David Fincher

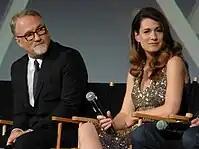
Fincher and Gillian Flynn at the 2014 New York Film Festival

In 2011, Fincher followed the success of "The Social Network" with "The Girl with the Dragon Tattoo", a psychological thriller based on the novel by Swedish writer Stieg Larsson. Screenwriter Steven Zaillian spent three months analyzing the novel, writing notes and deleting elements to achieve a suitable running time. Featuring Daniel Craig as journalist Mikael Blomkvist and Rooney Mara as Lisbeth Salander, it follows Blomkvist's investigation to solve what happened to a woman from a wealthy family who disappeared four decades ago. To maintain the novel's setting, the film was primarily shot in Sweden.